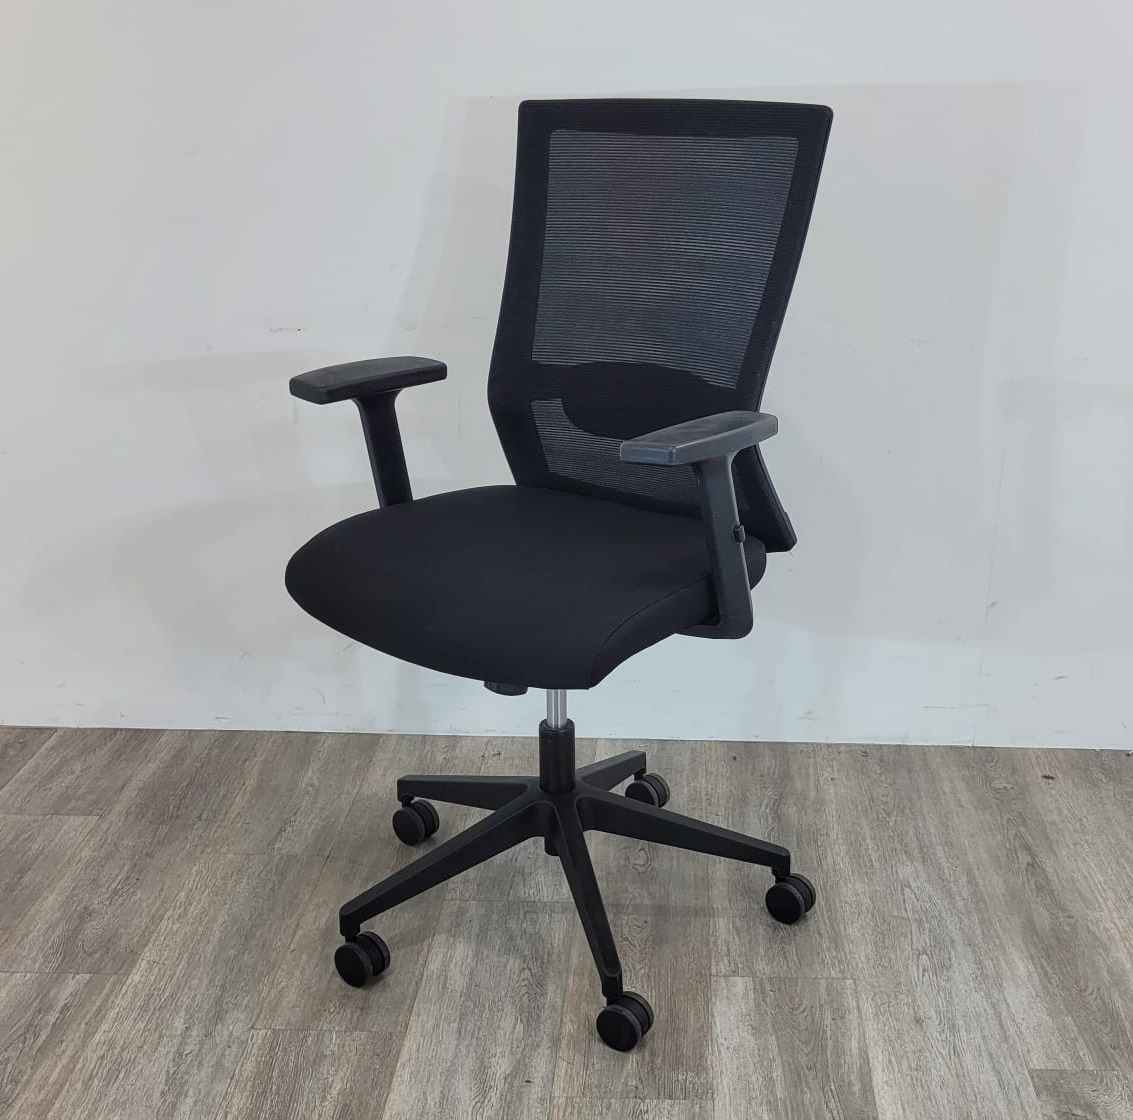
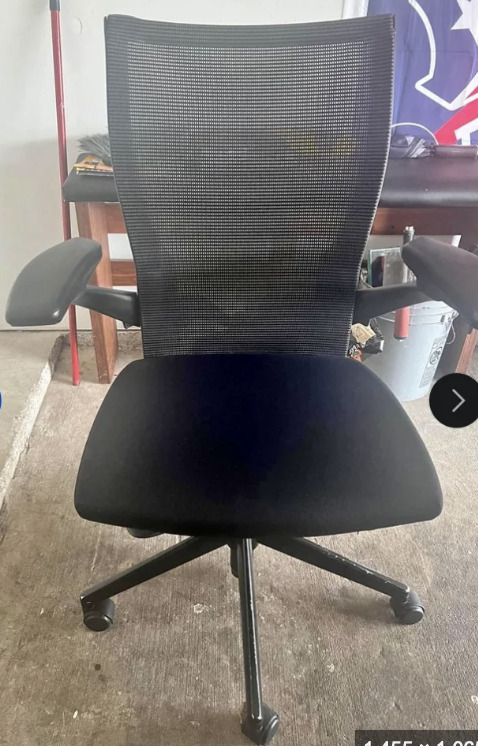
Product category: items_chair
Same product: no